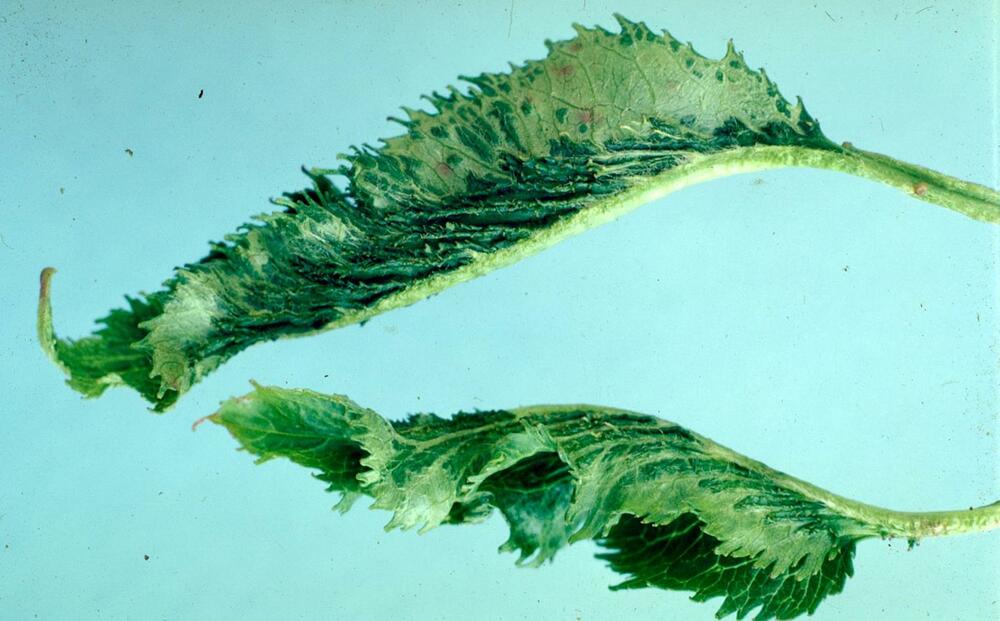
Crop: cherry
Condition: powdery_mildew